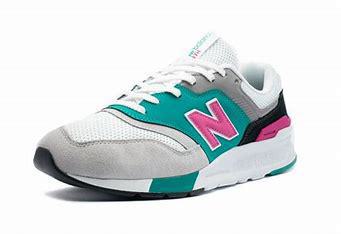
Brand: New
Model: Balance New Balance 997H